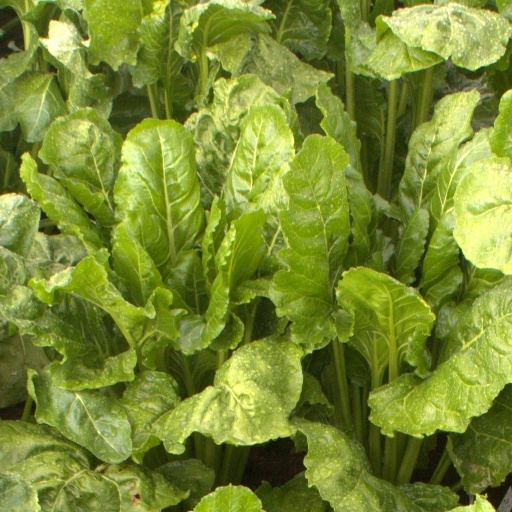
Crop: sugar beet